Benito Juárez

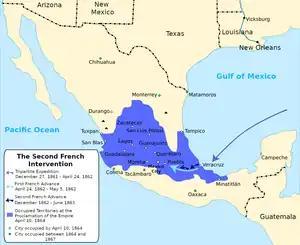
French controlled territories in 1864

Juárez won the elections of 1861 with a large majority over his only rival General Jesús González Ortega. Juárez passed an amnesty towards the Conservatives who had fought against him during the Reform War with certain exceptions including leading generals and clergy.